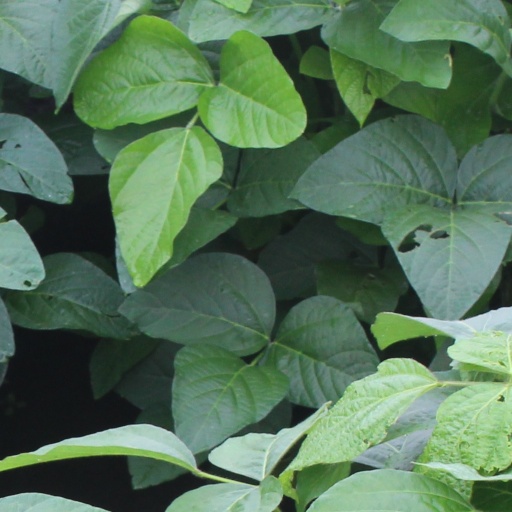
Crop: soybean